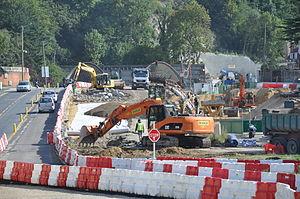
Le Havre (Seine-Maritime): les tunnels Jenner vus du Rond-Point pendant les travaux du nouveau tramway. On voit les deux tunnels existant (descendant à gauche, montant à droite), et on entrevoit sur la droite l'endroit où se perce le troisième tunnel, celui qu'empruntera le tramway pour relier la ville haute et la ville basse.
Le Tramway du Havre est un réseau de tramway composé de deux lignes en service depuis le 12 décembre 2012 desservant Le Havre en reliant la ville basse aux quartiers de Mont-Gaillard et Caucriauville situés en ville haute.